Deir ez-Zor campaign (2017–2019)

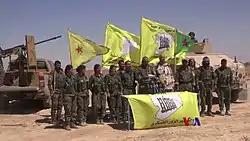
The SDF officially announcing the campaign, 9 September 2017

The SDF launched their ground operation on 8 September 2017 by attacking ISIL-held villages in the northern Deir ez-Zor countryside; on the next day, the campaign was officially announced in the al-Shaddadah Subdistrict, with the stated aim of expelling ISIL from all areas north and east of the Euphrates river. During the course of the next two days, the SDF rapidly advanced and captured numerous villages. According to pro-Syrian opposition media, this quick initial progress was due to ISIL forces retreating from areas that were difficult to defend in the face of heavy CJTF–OIR coalition airstrikes.